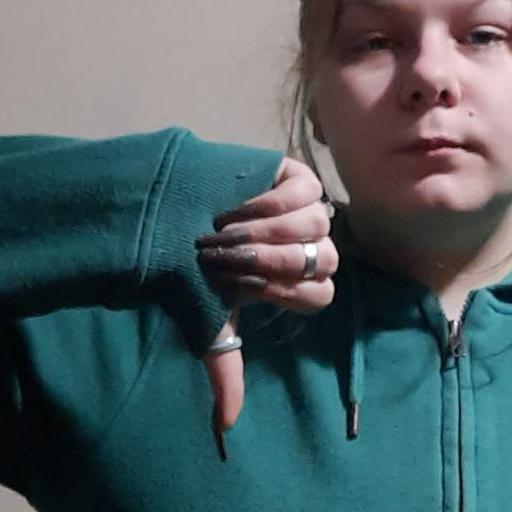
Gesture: dislike